Somerset Trained Bands

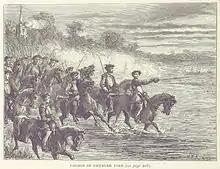
19th Century engraving of the Scots cavalry crossing the Tyne at Newburn.

Somerset was ordered to send 2000 men overland to Newcastle upon Tyne for the Second Bishops' War of 1640. However, substitution was rife and many of those sent on this unpopular service would have been untrained replacements and conscripts. Like many other contingents, the Somerset men were disorderly, complaining about pay, food and conditions. As his regiment passed through Warwickshire, Lieutenant-Colonel Thomas Lunsford and his officers admitted that they had killed some of their men in self-defence. Sir John Beaumont's regiment, conscripted in Somerset, Bristol, and Wiltshire, marauded through Derbyshire, attacking the property of unpopular landowners, and were accused of being 'West Country clownes'.